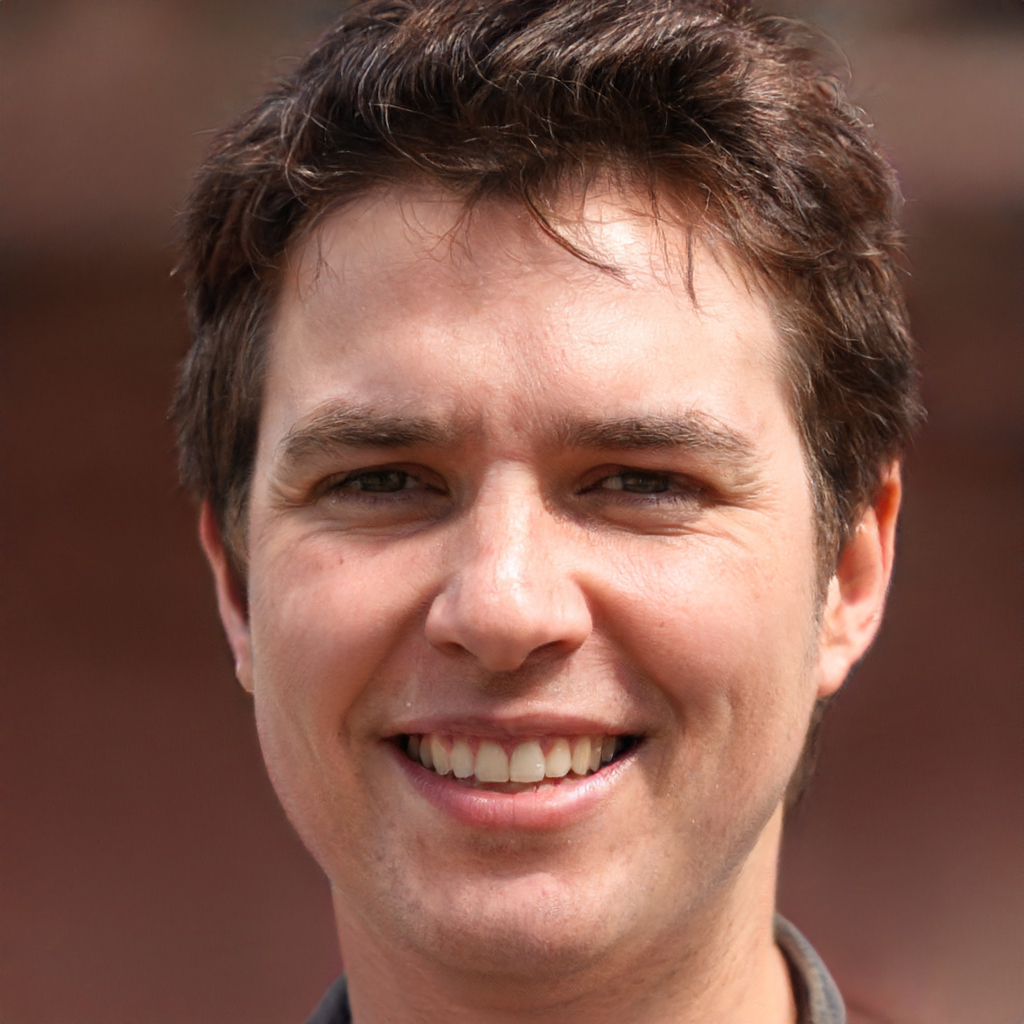
Gender: Male